Chandler Highway

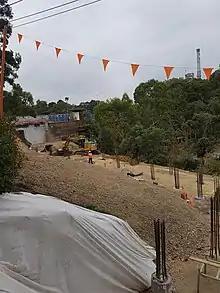
New bicycle path underpass works at Chandler Highway March 2019

Upon its election in 2014, the Labor government announced that construction would proceed on a new six-lane bridge on the western side. This met with some objections by residents, concerned about the proximity of the road to their residences, but the then Roads Minister Luke Donnellan stated that this was a more environmentally sensitive option, which allowed Guide Dogs Victoria to continue operating on their present site. Construction commenced in mid-2017, all six lanes were opened to traffic in March 2019, and all work was declared complete in July 2019, with the old bridge converted for use by pedestrians and cyclists. The project also included the construction of a bicycle underpass under the bridge for the Main Yarra Trail, eradicating the need for cyclists to ascend 79 steps to reach the highway and rejoin the trail on the other side.